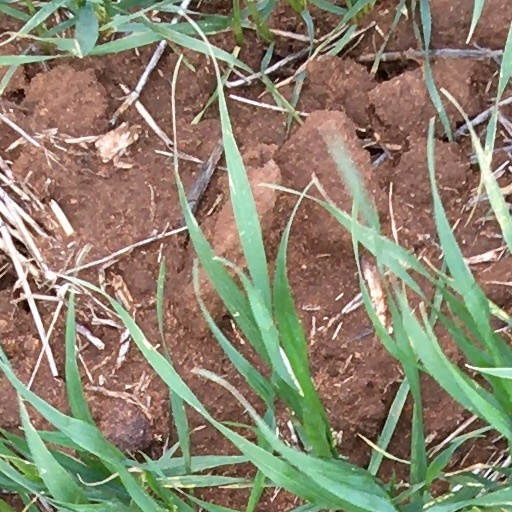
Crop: wheat